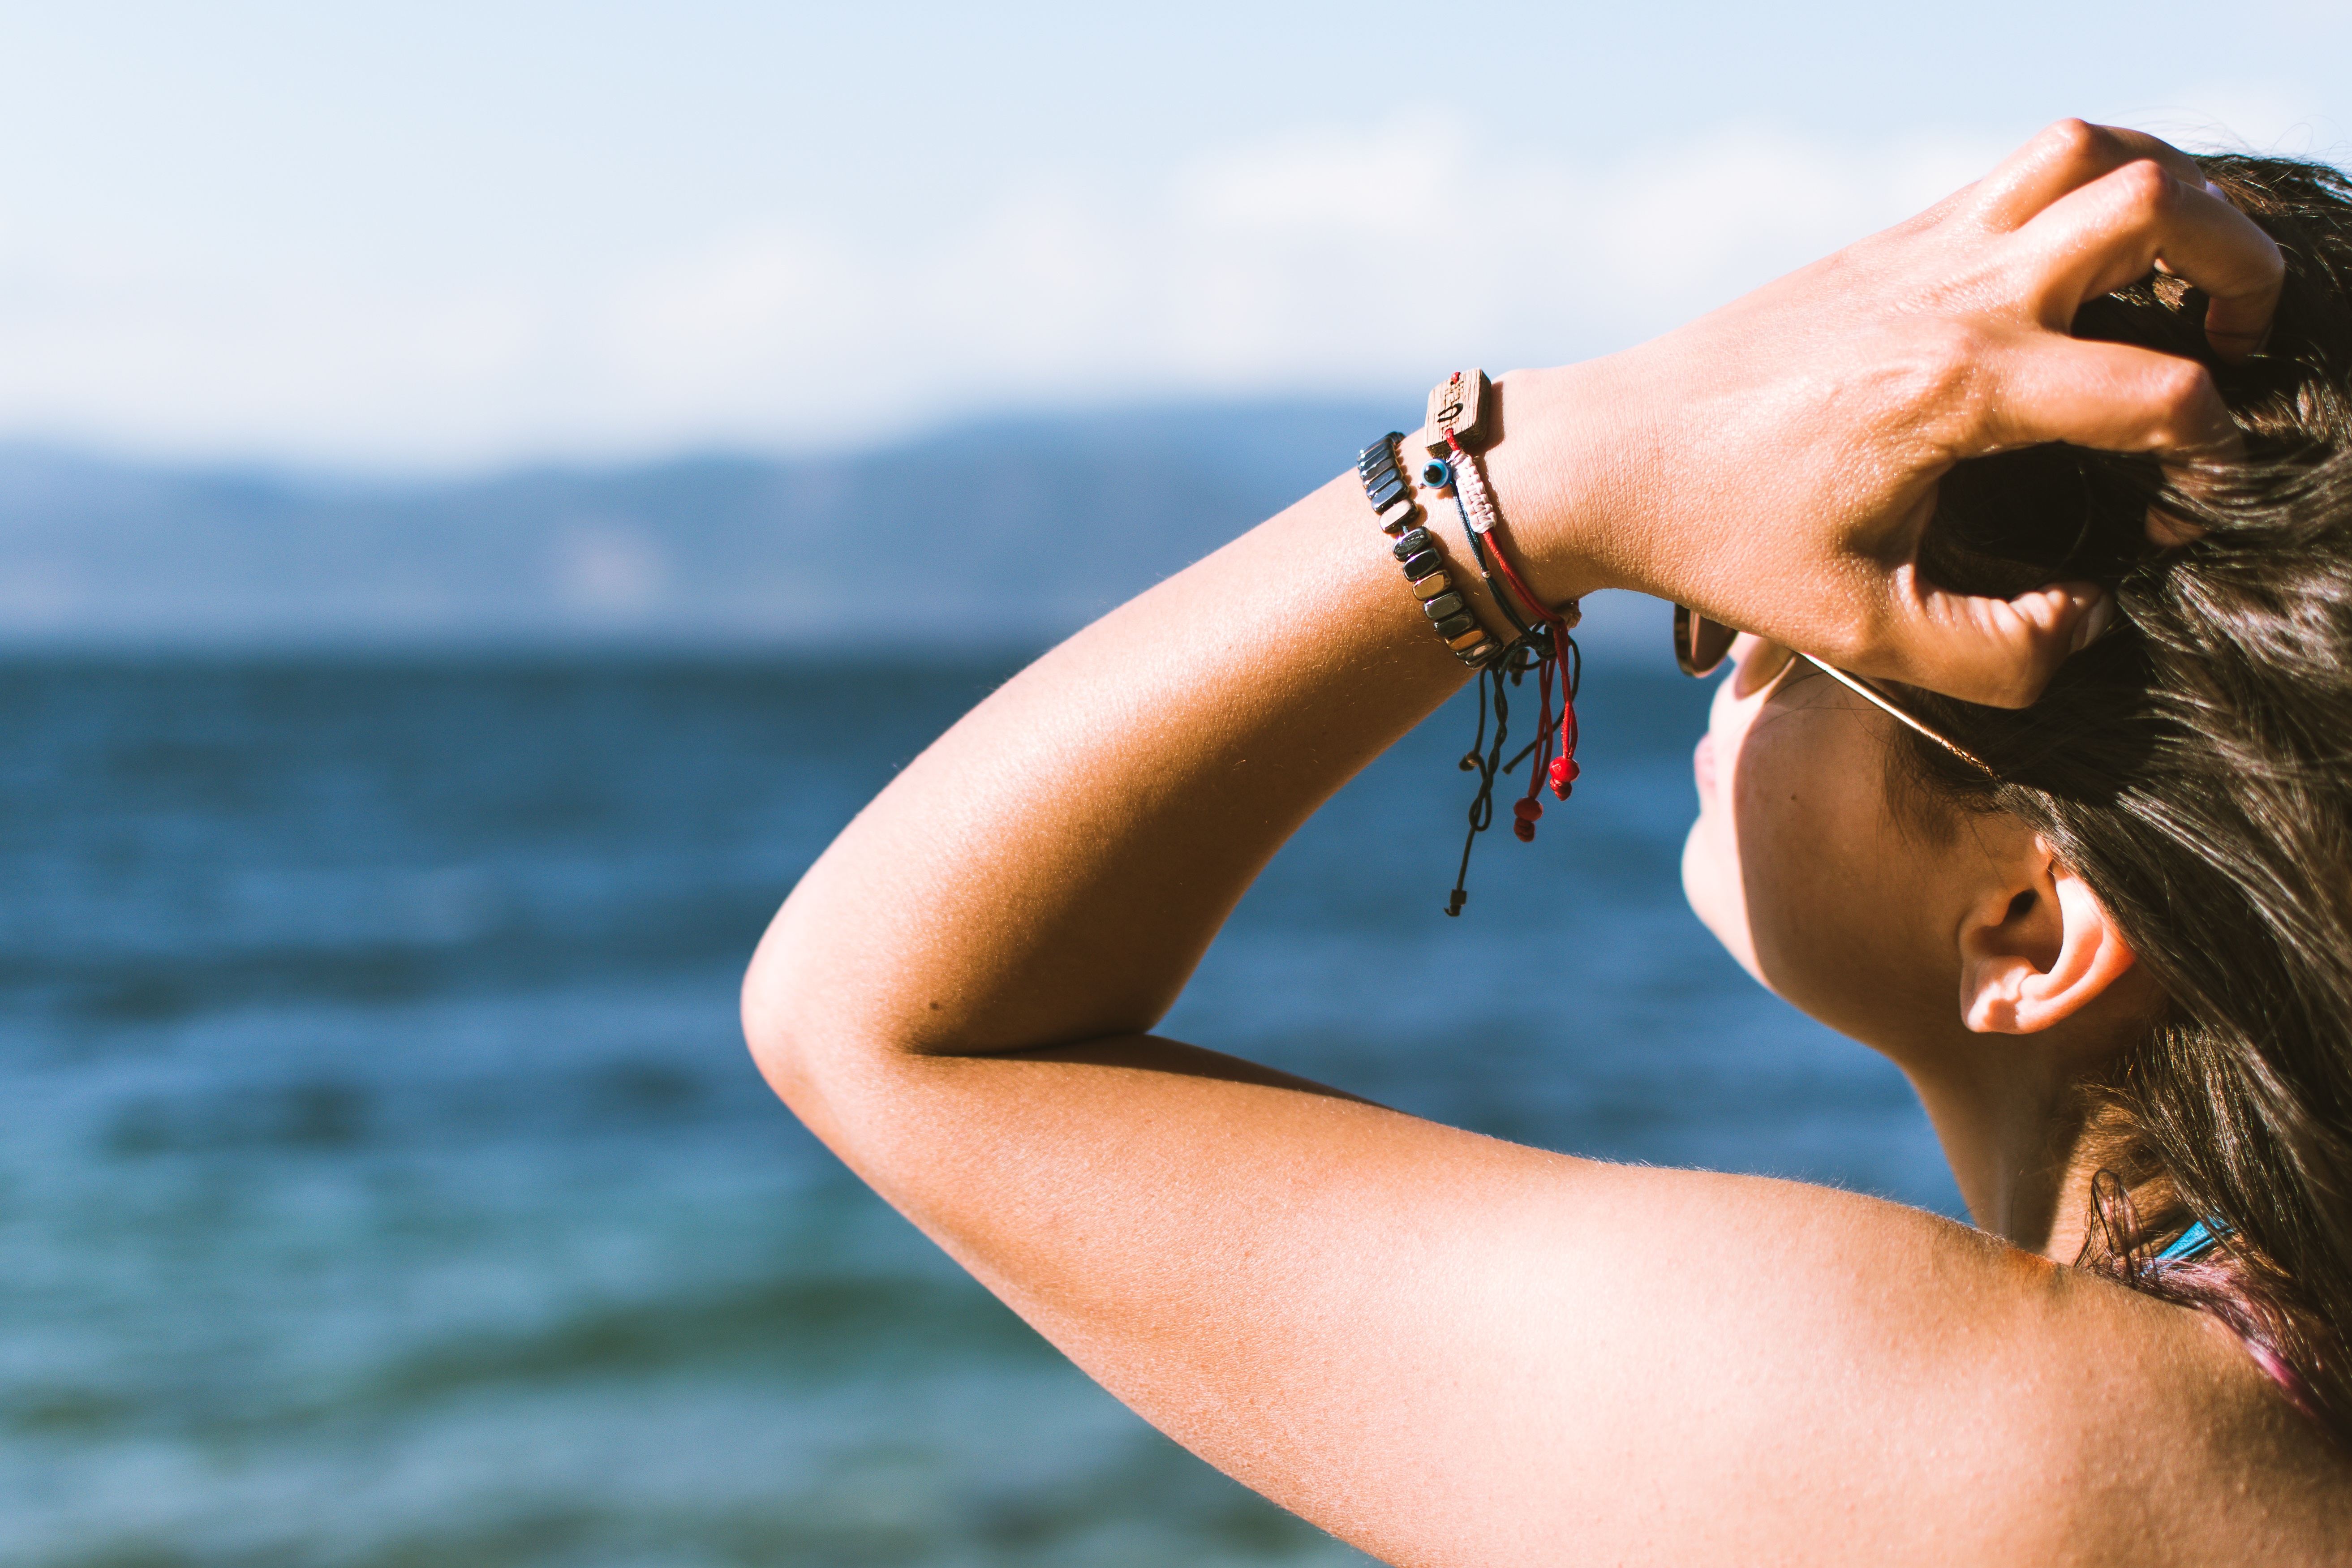
hand, sea, person, girl, woman, hair, sunlight, leg, model, romance, blue, fun, photograph, beauty, interaction, photo shoot, sun tanning